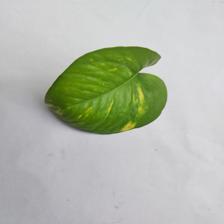
Label: Healthy